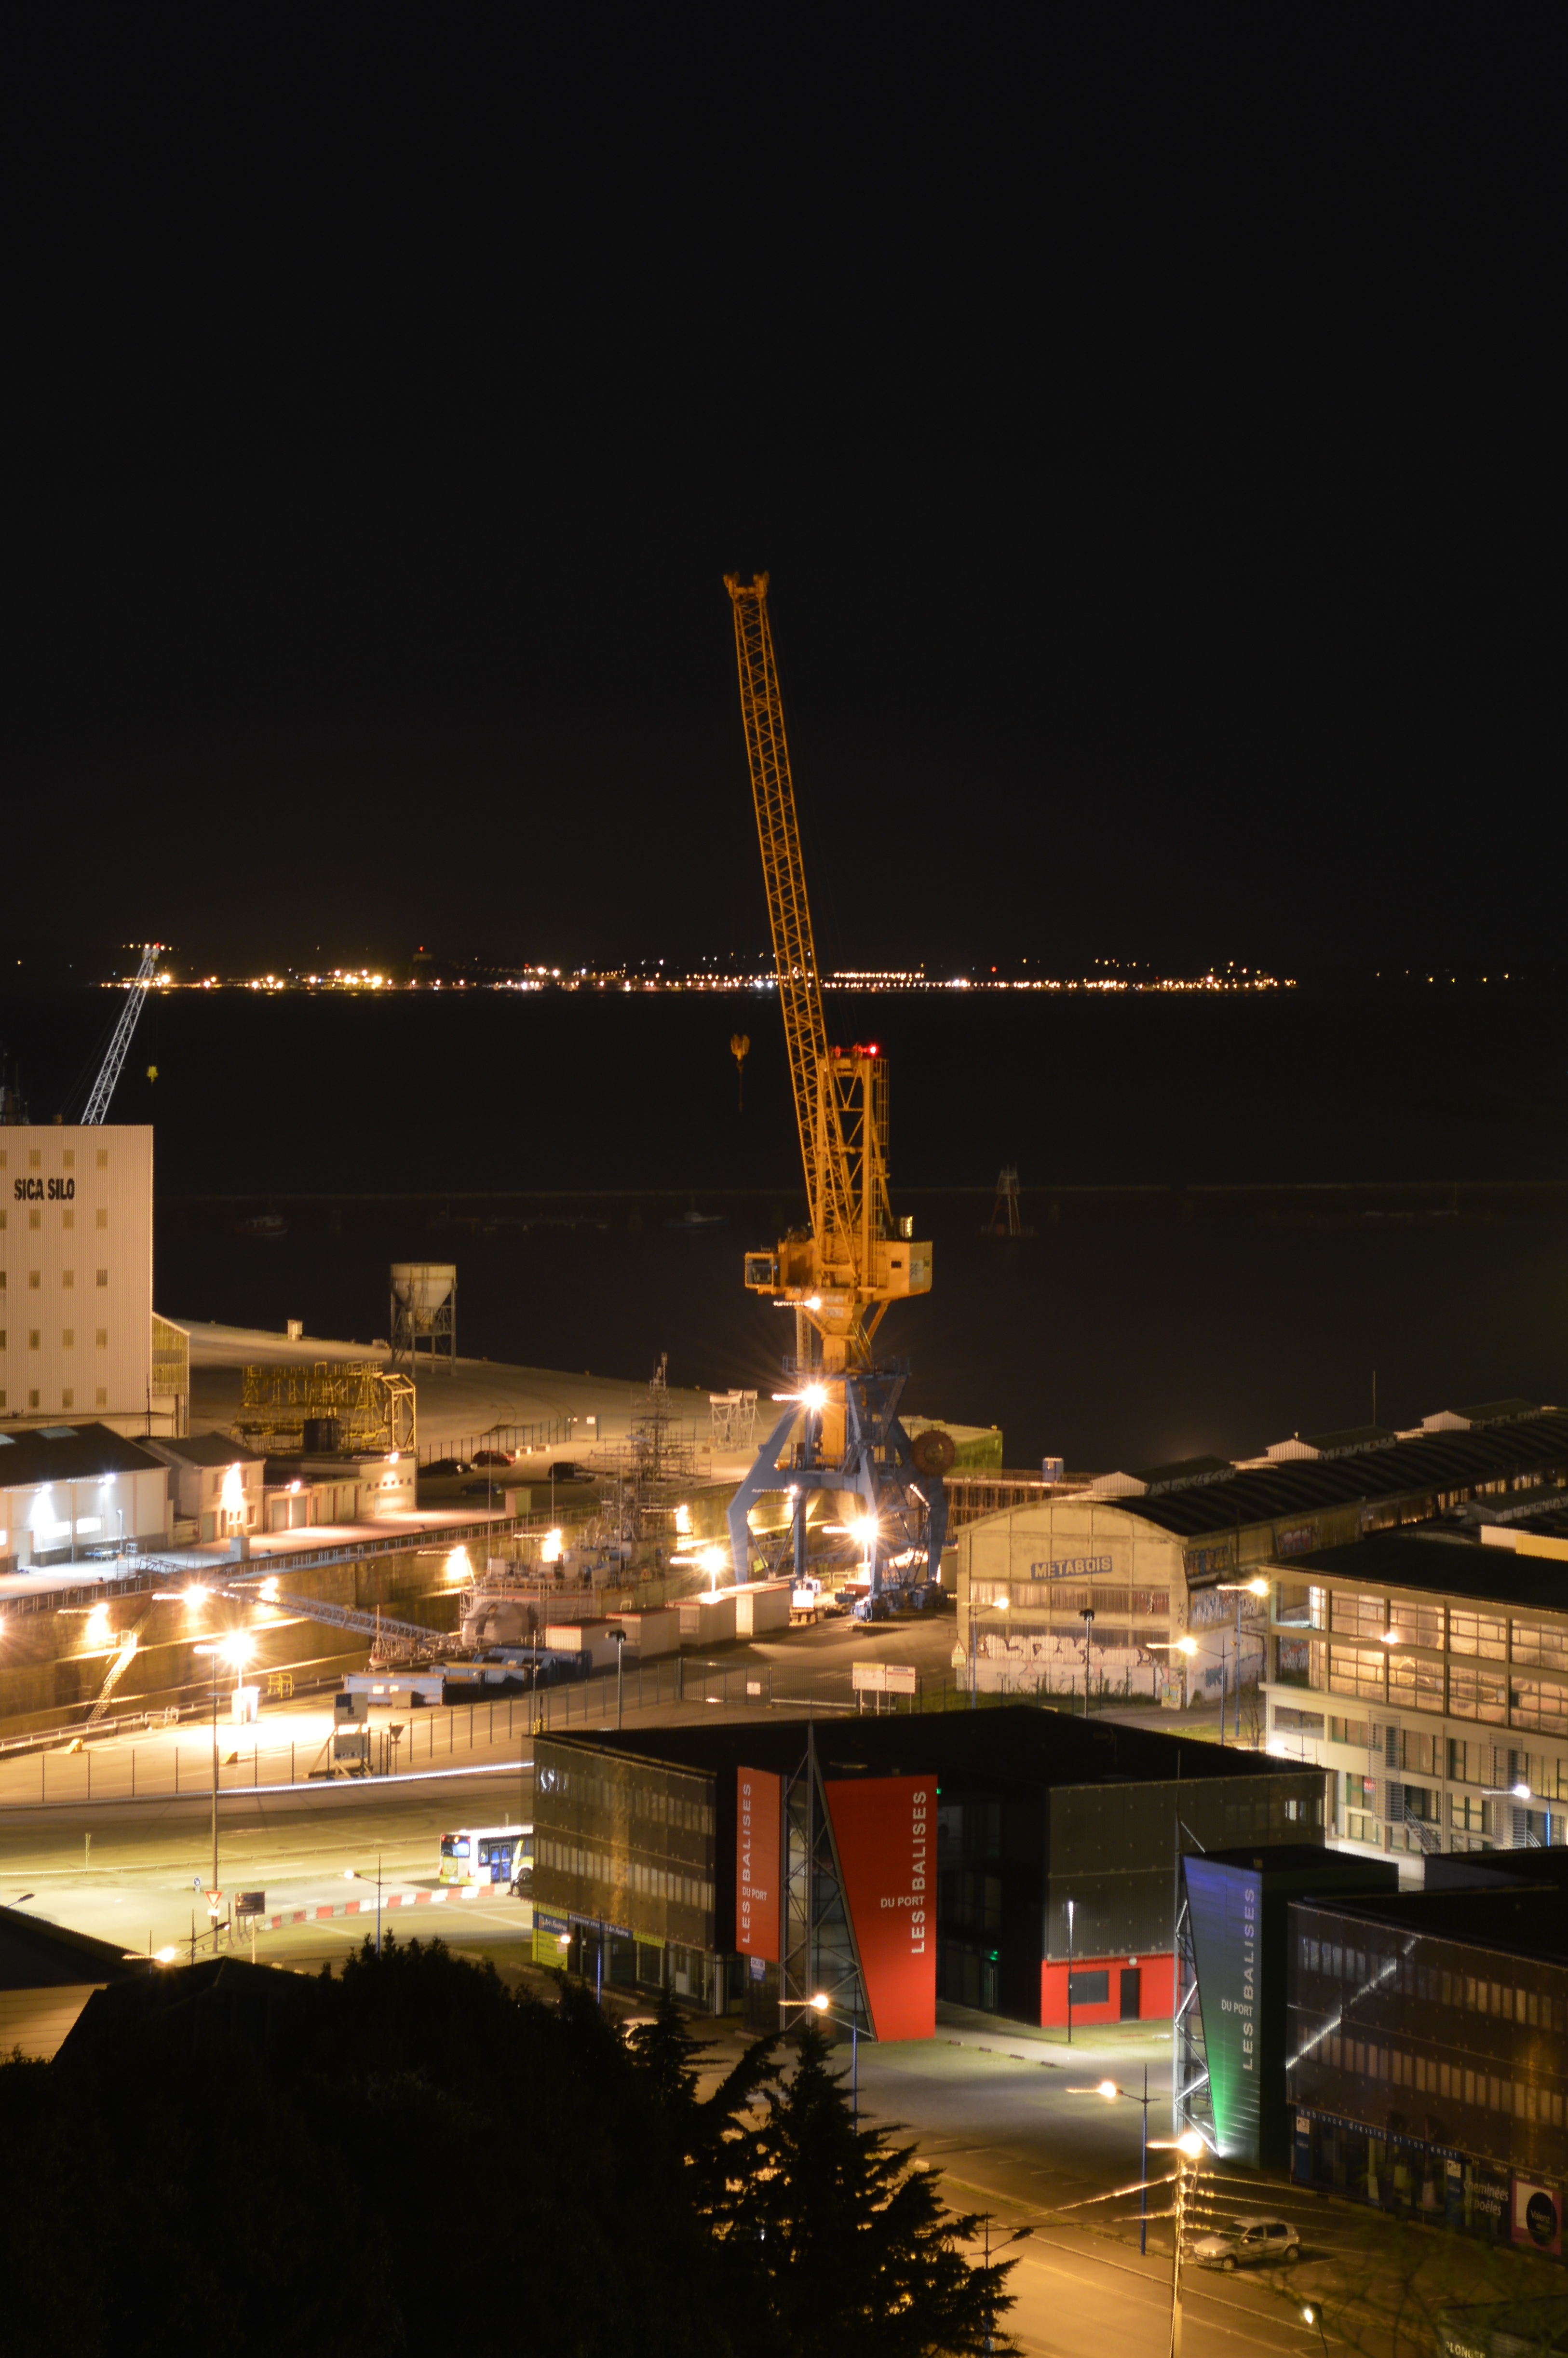
light, night, city, skyscraper, cityscape, dusk, evening, reflection, vehicle, landmark, port, lighting, crane, brittany, commercial port, finistere